U.S. Route 165

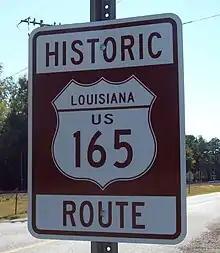
The former route of U.S. 165, designated as a Historic Route

From its southern terminus in Iowa at US 90 (near Lake Charles), US 165 follows a diagonal north south route, passing through the casino town of Kinder, where it intersects US 190.